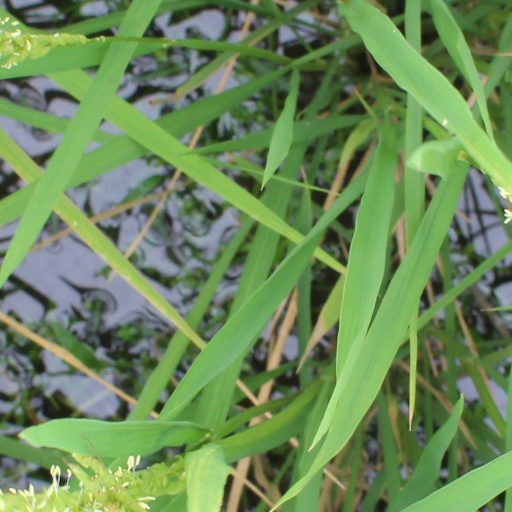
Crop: rice